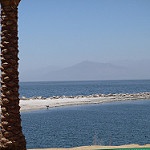
Label: sea